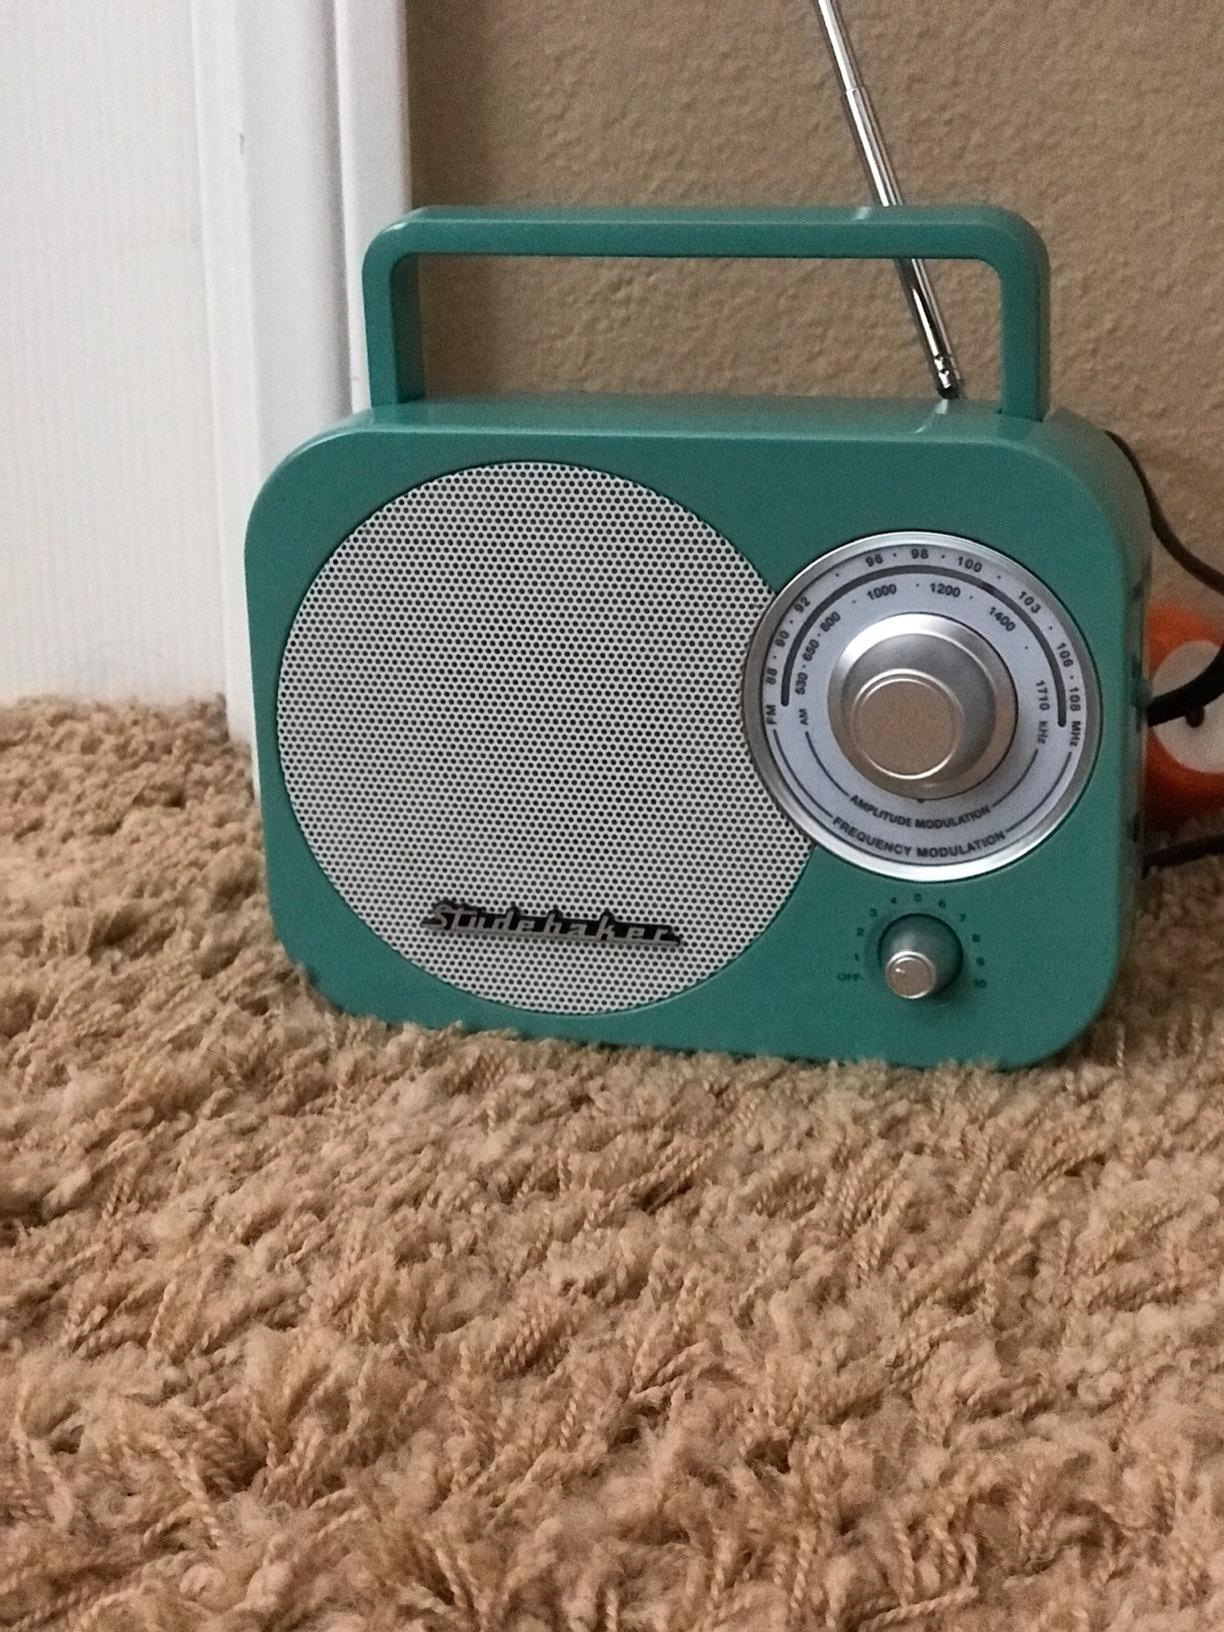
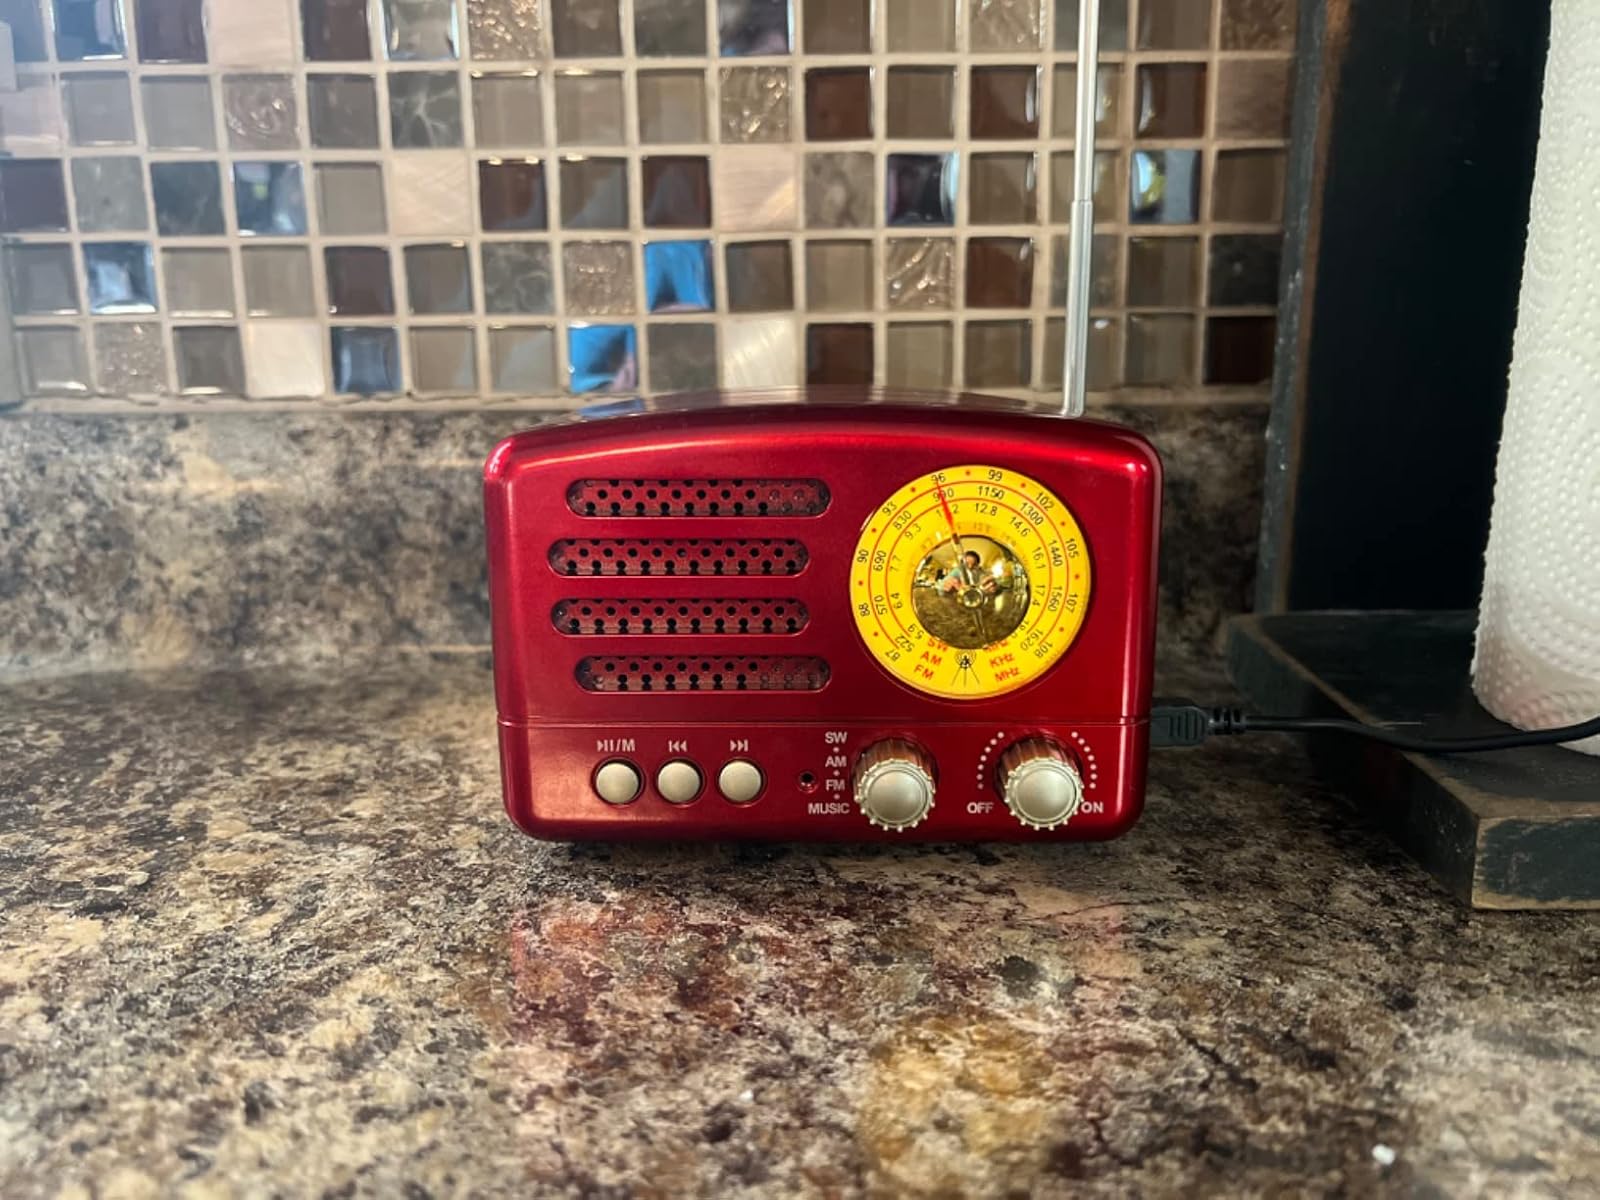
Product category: radio
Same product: no